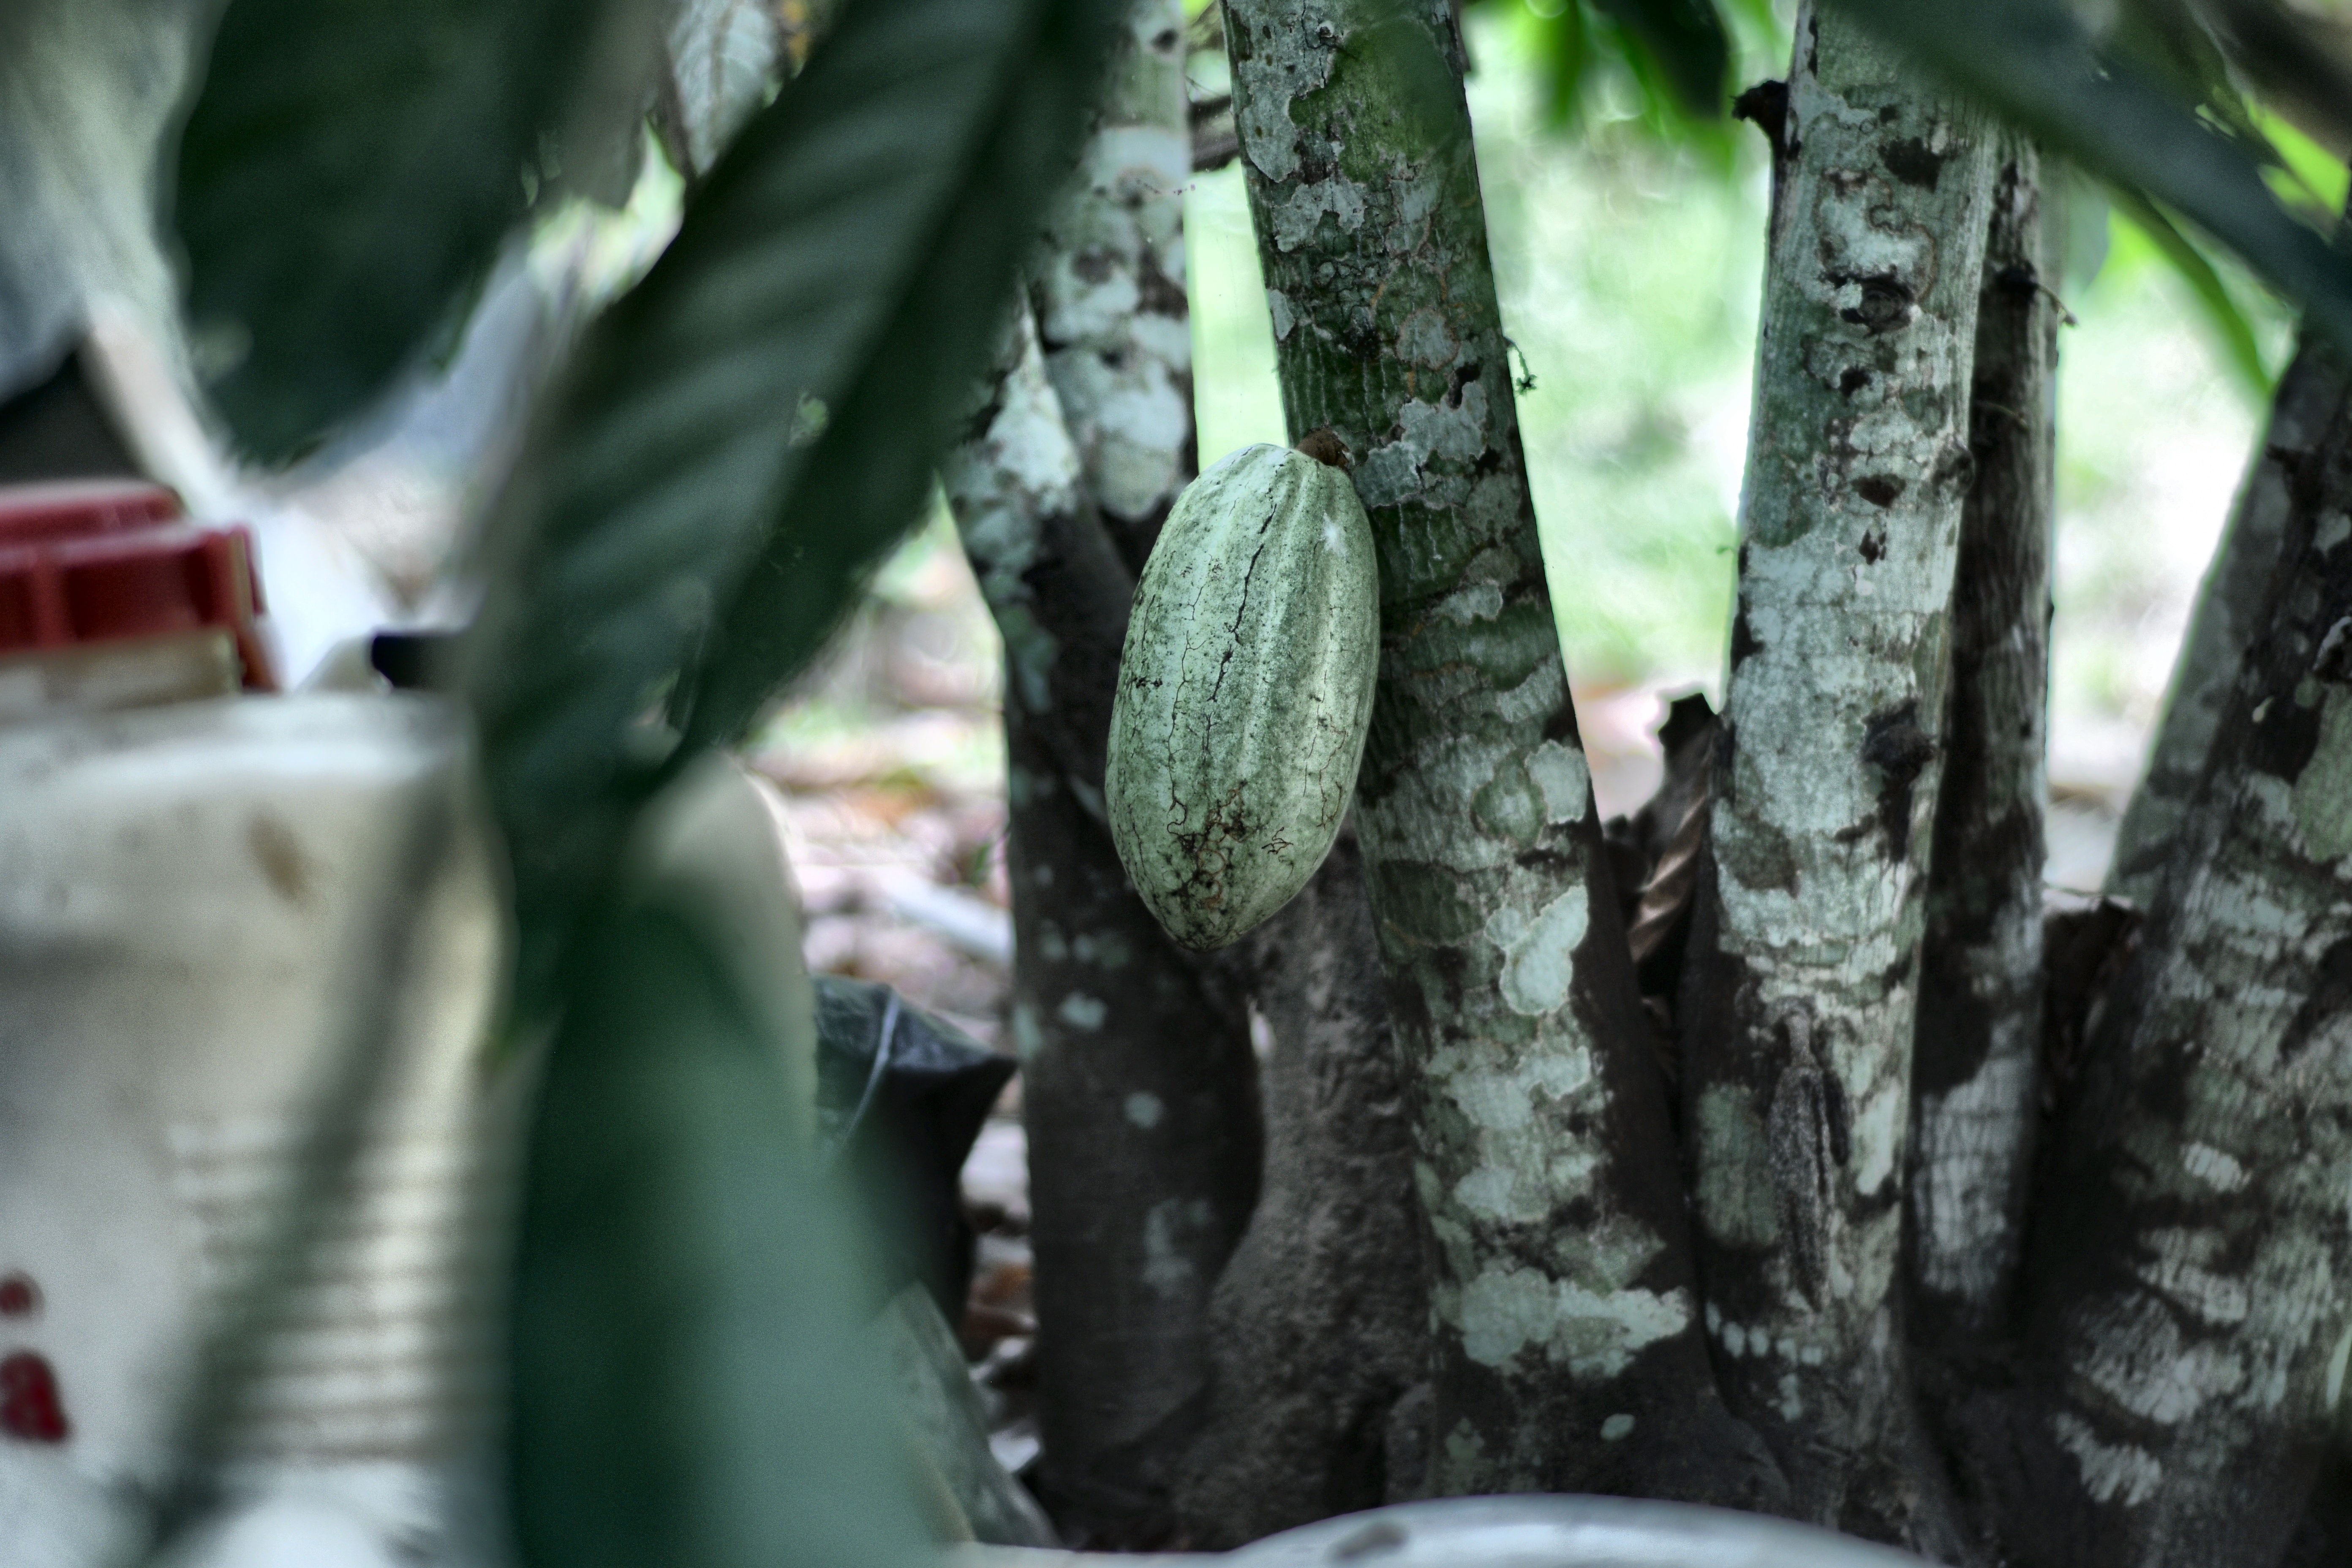
Maturity: unmature
Variety: Guiana